Hacienda San Antonio de Petrel

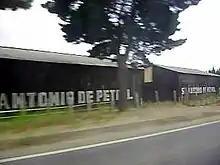
Barracks of the old San Antonio de Petrel hacienda.

Hacienda San Antonio de Petrel was a Chilean hacienda located between Topocalma and Nilahue, in current Pichilemu, O'Higgins Region.